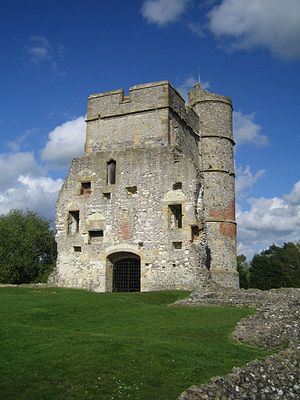
Donnington Castle
Donnington Castle.
Donnington Castle er en ruin af en middelalderlig borg i den lille landsby Donnington, nord for Newbury i Berkshire, England. Den blevgrundlagt af Sir Richard Abberbury den ældre i 1386 og blev købt af Thomas Chaucer før borgen blev taget i royal kontrol i tudertiden. Under den engelske borgerkrig blev fæstningen holdt af kavalererne med Sir John Boys i spidsen, og den modstod en 18-måneders belejring, før garnisonen overgav sig. Parlamentet ødelagde herefter Donnington Castle i 1646, for at forhindre den i at blive brugt militært igen. I dag er det kun portbygningen der er bevaret. Stedet drives English Heritage og er listet som scheduled ancient monument.